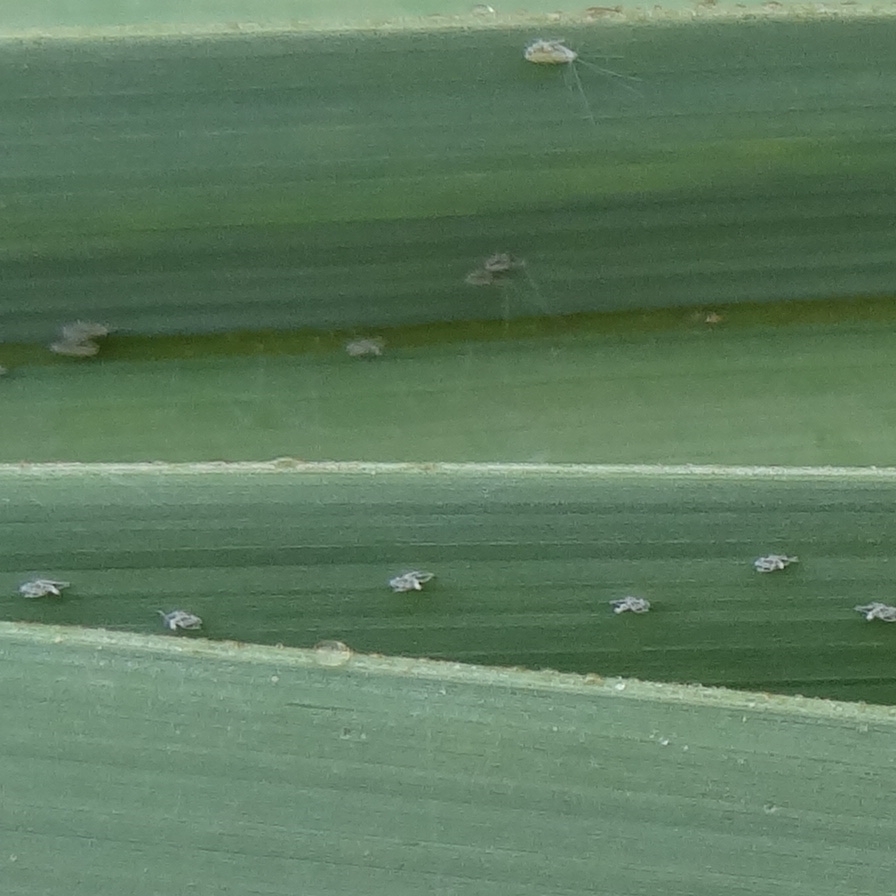
Label: Bug